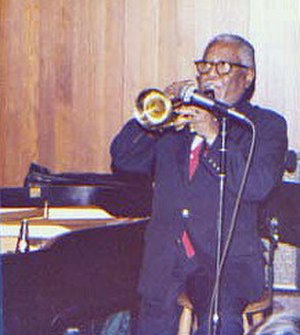
Roy Eldridge
Roy Eldridge
Roy Eldridge var en amerikansk trompetist.